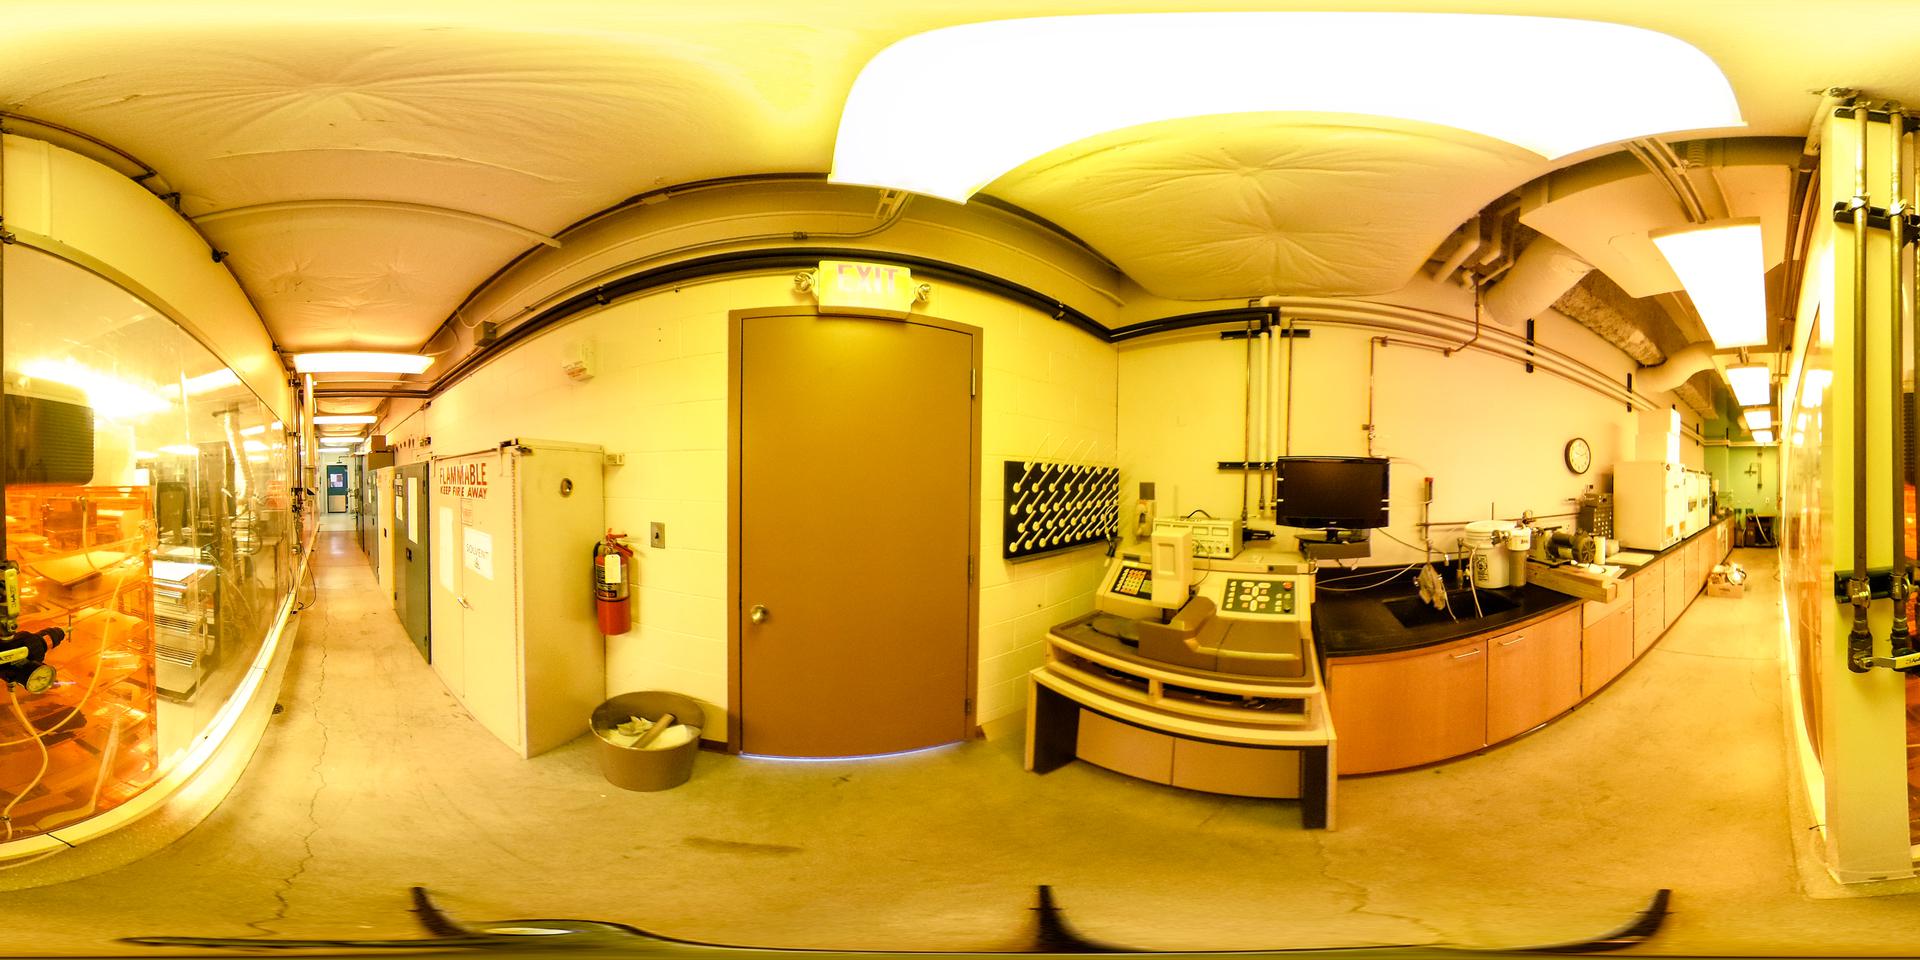
Referred object: the red fire extinguisher by the door

Referred object: the red fire extinguisher